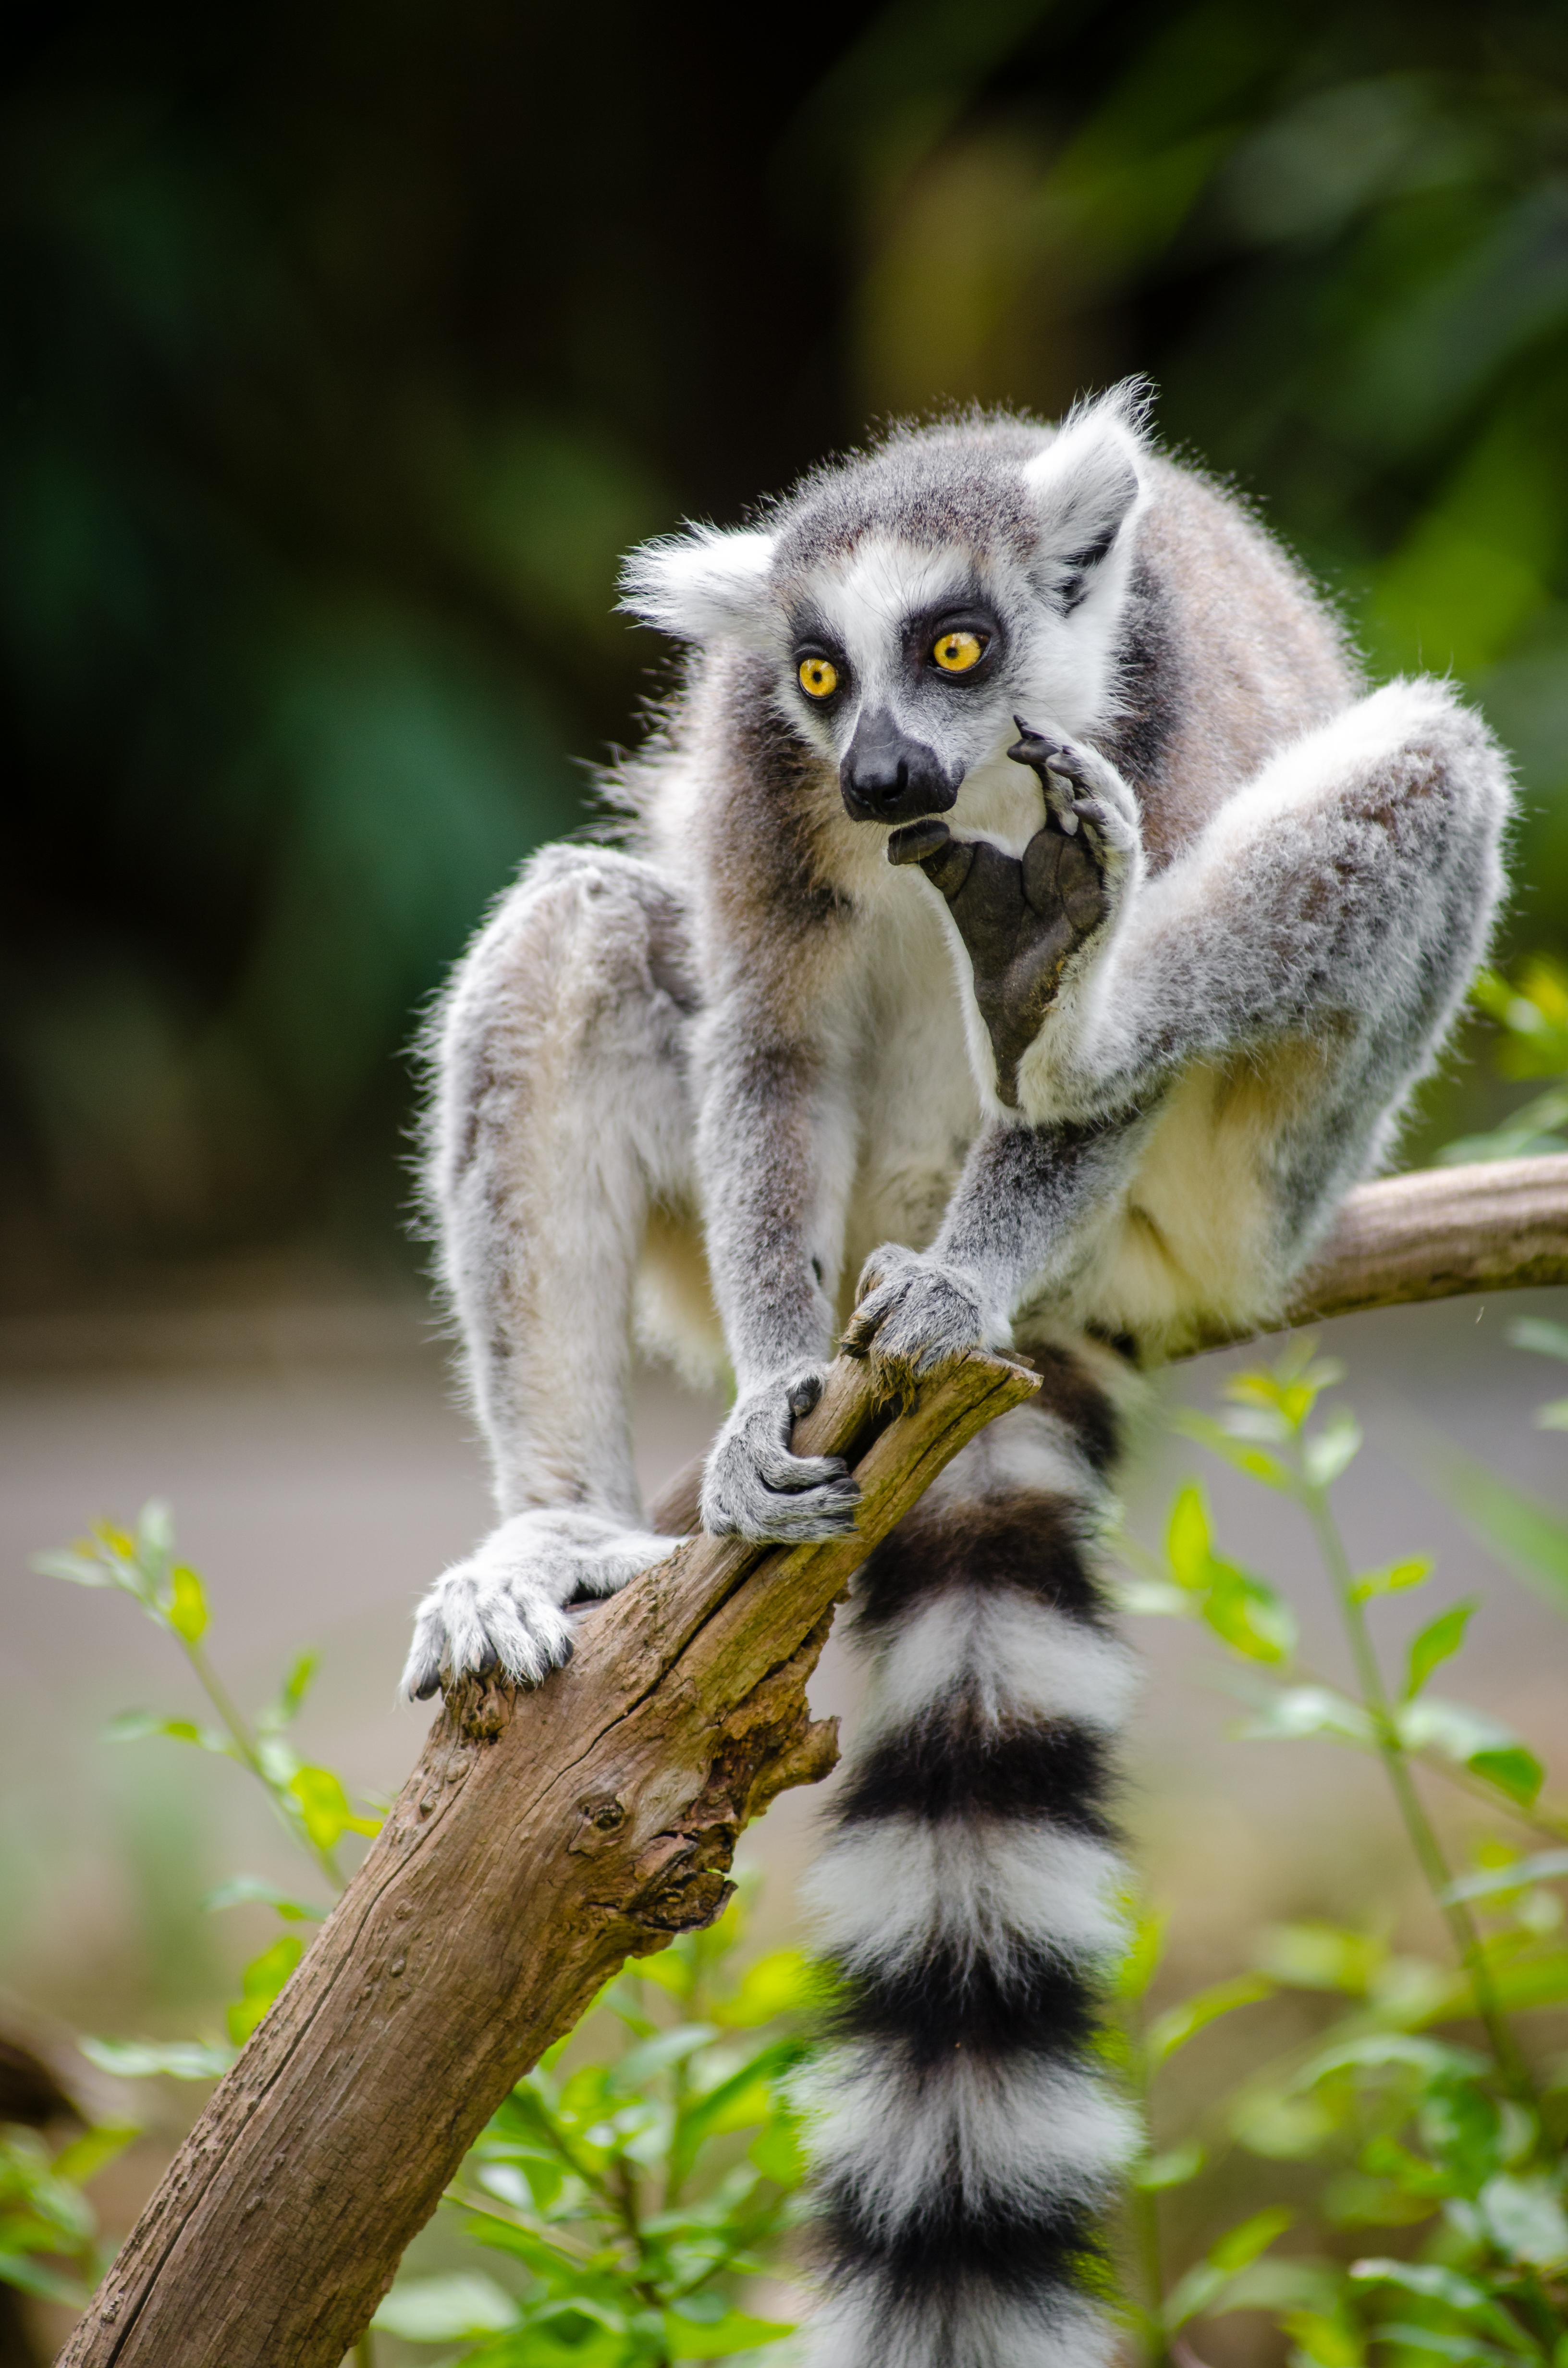
nature, branch, animal, wildlife, zoo, mammal, fauna, primate, madagascar, vertebrate, lemur, macaque, new world monkey